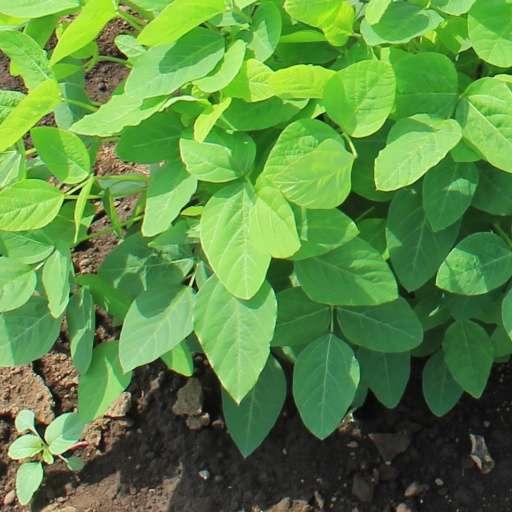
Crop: soybean